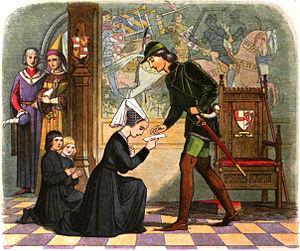
La guerre des Deux-Roses désigne un ensemble d'affrontements, constituant globalement une guerre civile discontinue, qui eut lieu en Angleterre entre la maison royale de Lancastre et la maison royale d'York. Elle est appelée ainsi en référence aux emblèmes des deux maisons, la rose rouge de Lancastre et la rose blanche d'York ; cette référence ne se fait pour autant qu’a posteriori, la rose de Lancastre n'ayant été utilisée comme emblème pour cette maison qu'à partir de 1485, à la dernière bataille du conflit.
Élisabeth Woodville est reine consort d'Angleterre par son mariage avec le roi Édouard IV d'Angleterre de 1464 jusqu'à la mort de celui-ci en 1483. Sa famille, au moment de sa naissance, appartient à la petite aristocratie anglaise, la gentry, et elle se marie en premières noces avec un partisan de la Maison de Lancastre, Sir John Grey de Groby, qui meurt à la seconde bataille de Saint-Albans, laissant Élisabeth veuve et mère de deux fils. Son second mariage avec Édouard IV fait sensation et on l'attribue à sa grande beauté, car elle dispose de peu de biens et s'avère anglaise, alors que l'entourage du roi cherche une alliance étrangère. Elle tire profit de ce mariage pour devenir un personnage clé des guerres civiles dynastiques connues sous le nom de Guerre des Deux-Roses.